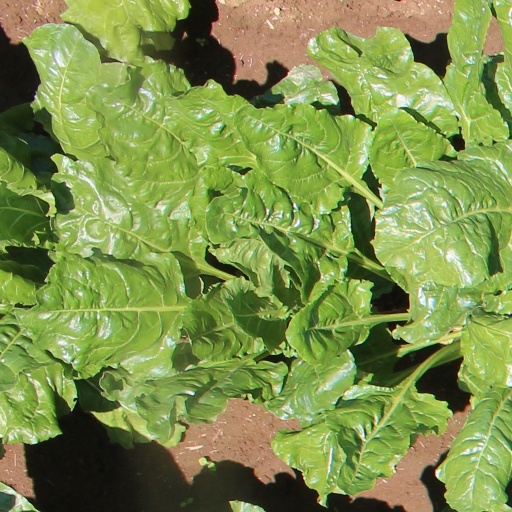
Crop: sugar beet